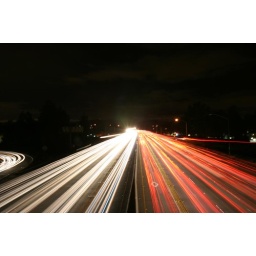
57 freeway during rush hour in fullerton califoria. this pic was taken standing on the bridge on yorba linda blvd.